Health Protection (Coronavirus, Restrictions) (England) Regulations 2020

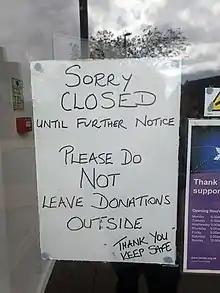
Although most shops were permitted to re-open from 15 June 2020, many remained closed (photo taken 20 June).

Under previous regulations, most retail businesses were required to close unless they appeared on a list of specific exemptions. SI 2020/588 reversed this, allowing businesses to re-open from 15 June 2021 unless on a list of prohibitions. This was reported as allowing "non-essential stores" to start operating again.